Answer in natural language. Is Pot (marked A) in front of two geometric cubes (marked B)? Choose between the following options: yes or no
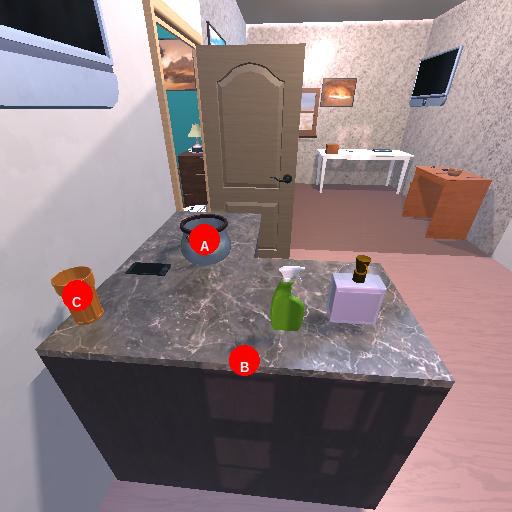
<answer>yes</answer>